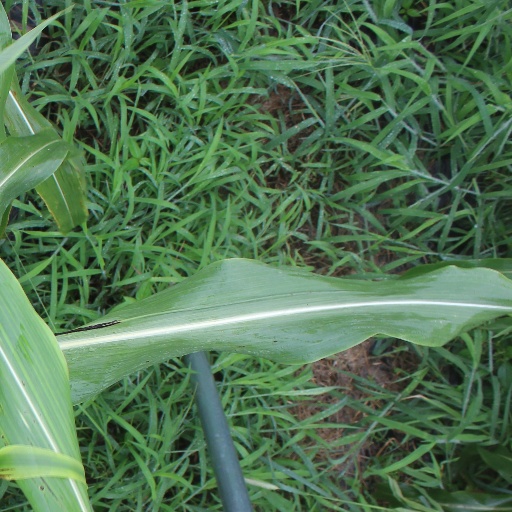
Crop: sorghum